Abietic acid dermatitis

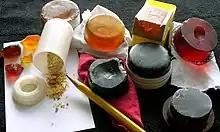
Various types of rosin for violins, violas and cellos

Abietic acid dermatitis is a contact dermatitis often seen in association with musical instruments.